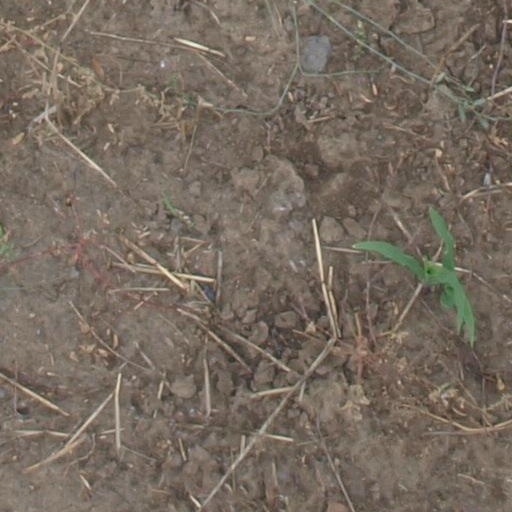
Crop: maize; corn